Darryl Ponicsan

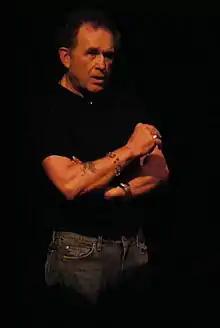
Ponicsan in 2008

Darryl Ponicsan (born May 26, 1938) is an American writer. He is best known as the author of the 1970 novel "The Last Detail," which was adapted into the 1973 film of the same name starring Jack Nicholson. A sequel, "Last Flag Flying", based on his 2005 novel of the same name, was released in 2017 and he also co-wrote the screenplay with Richard Linklater. He also wrote the 1973 novel and screenplay "Cinderella Liberty," starring James Caan. Ponicsan writes mystery novels under the pen name Anne Argula.